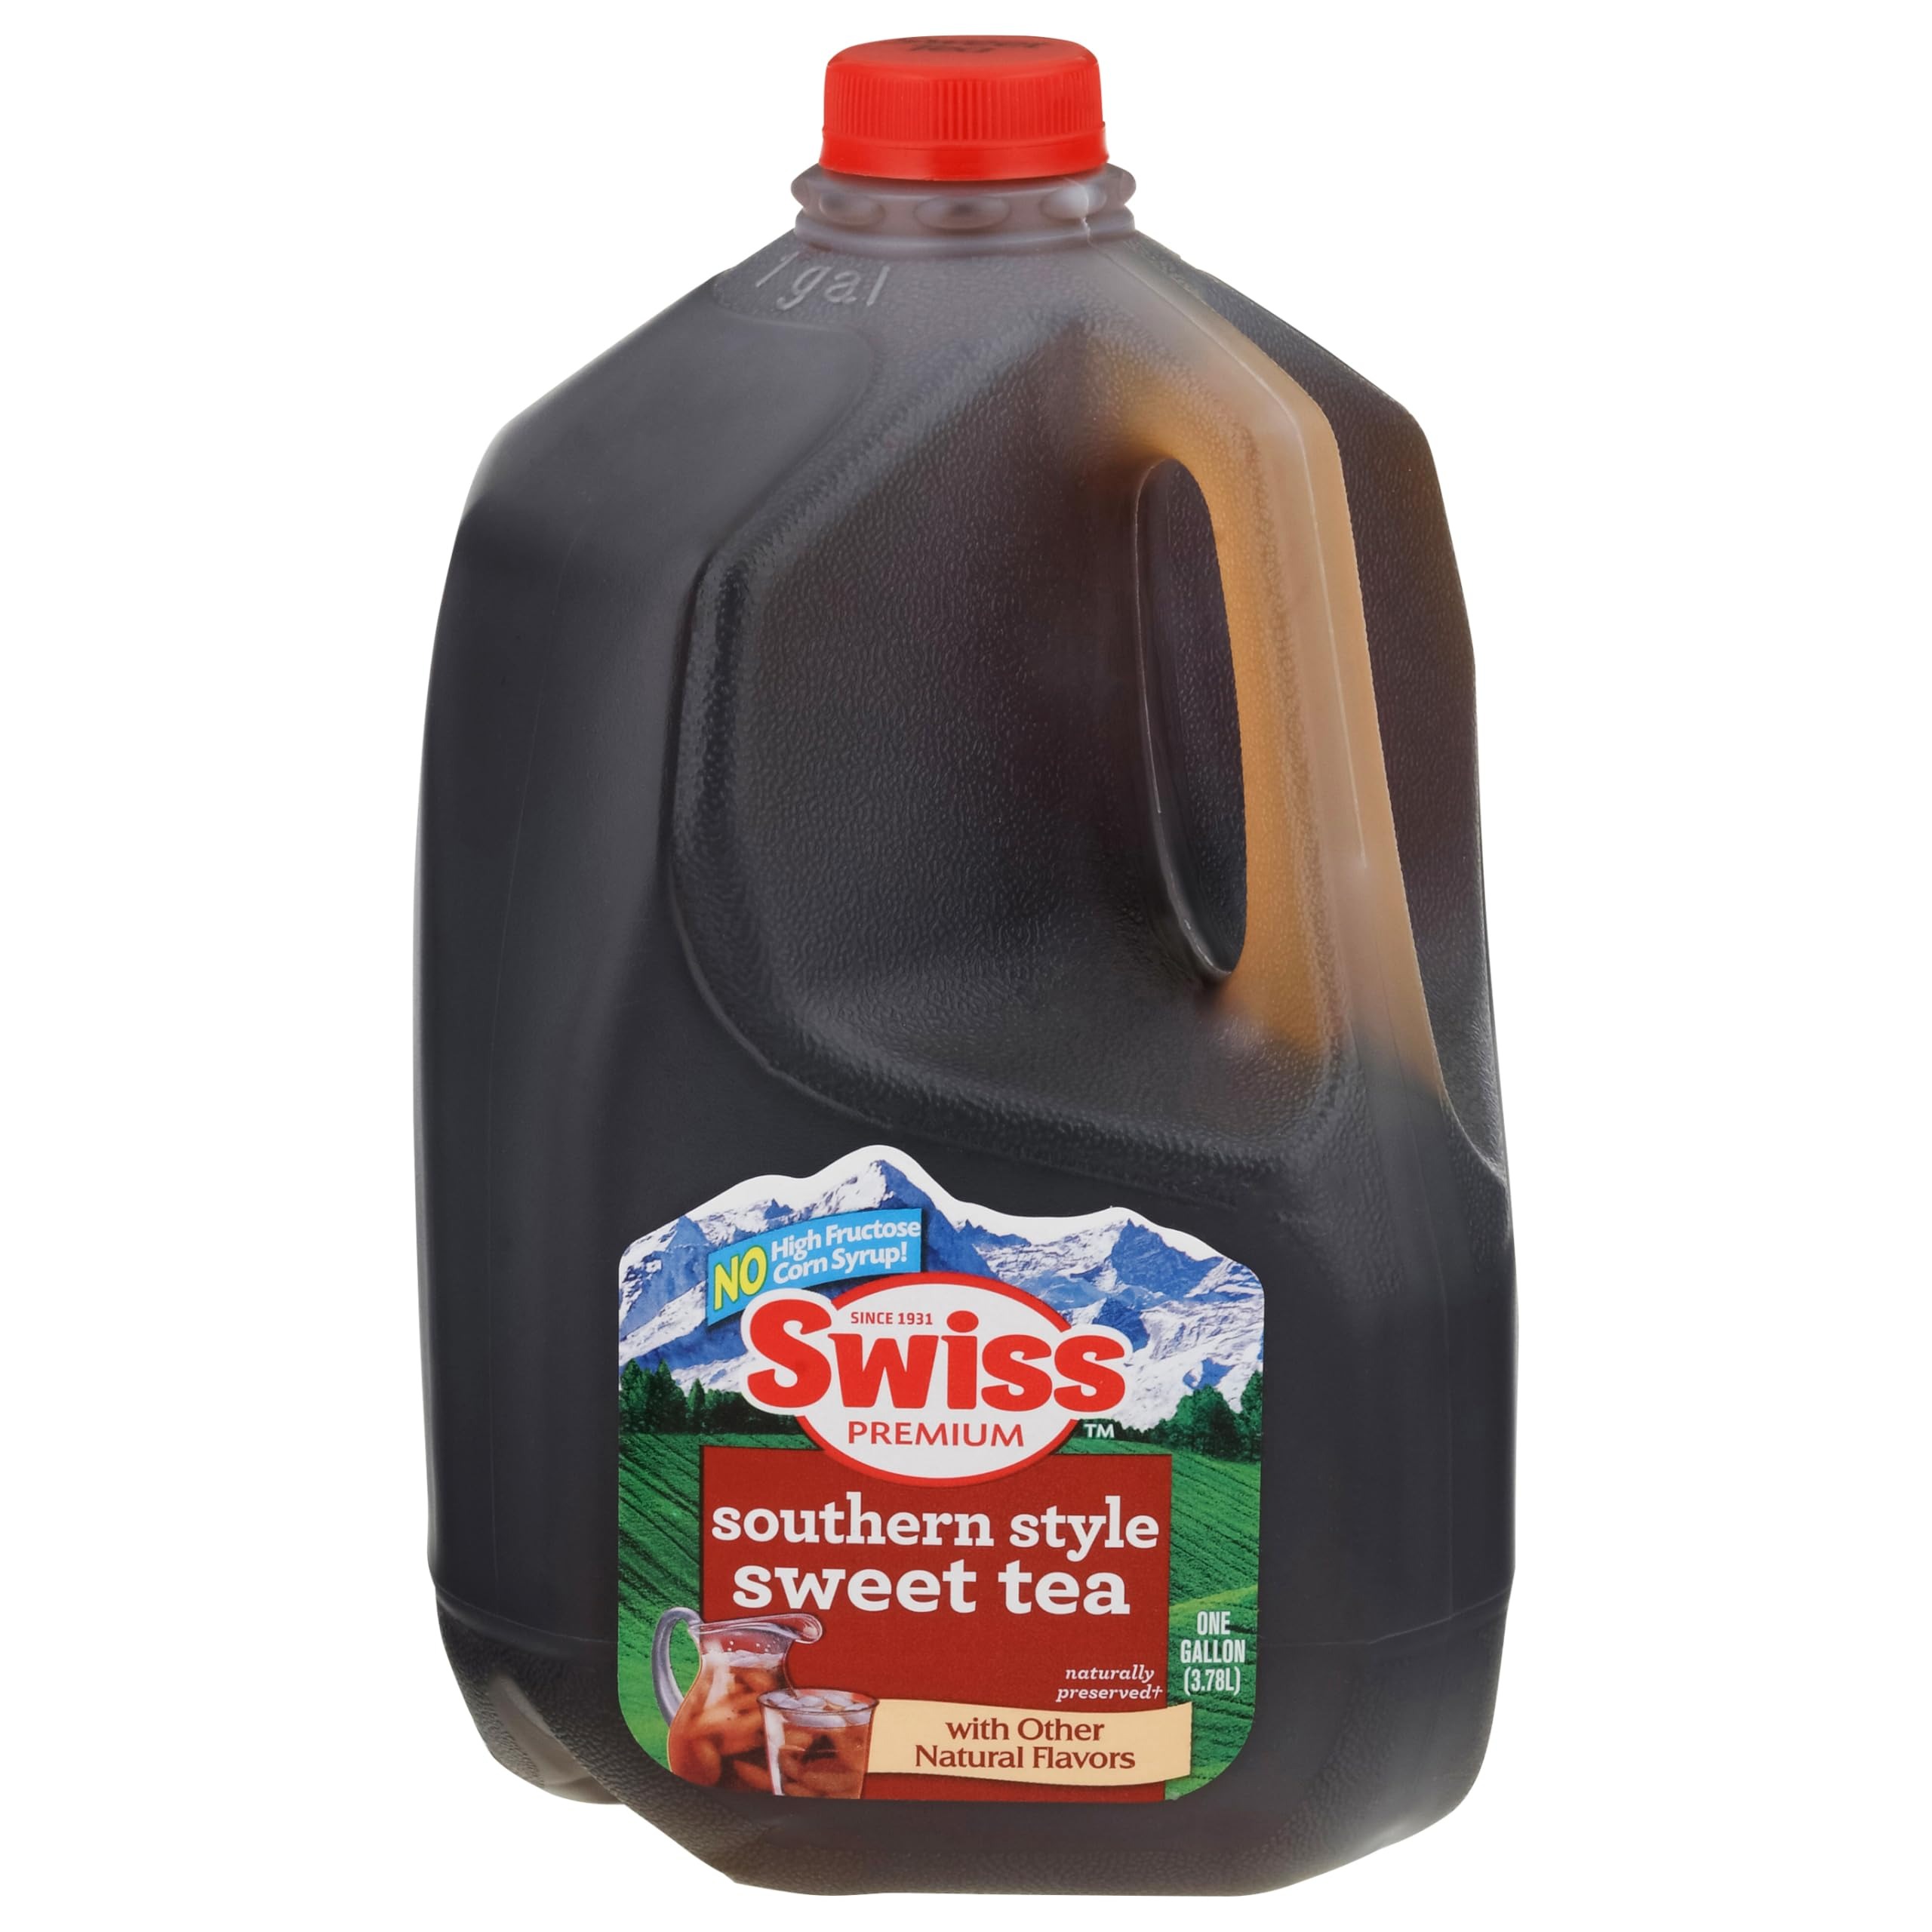
Item Name: Swiss, Southern Style Sweet Tea, 128 Fl Oz
Product Description: Teas
Value: 128.0
Unit: Fl Oz

Price: 3.59